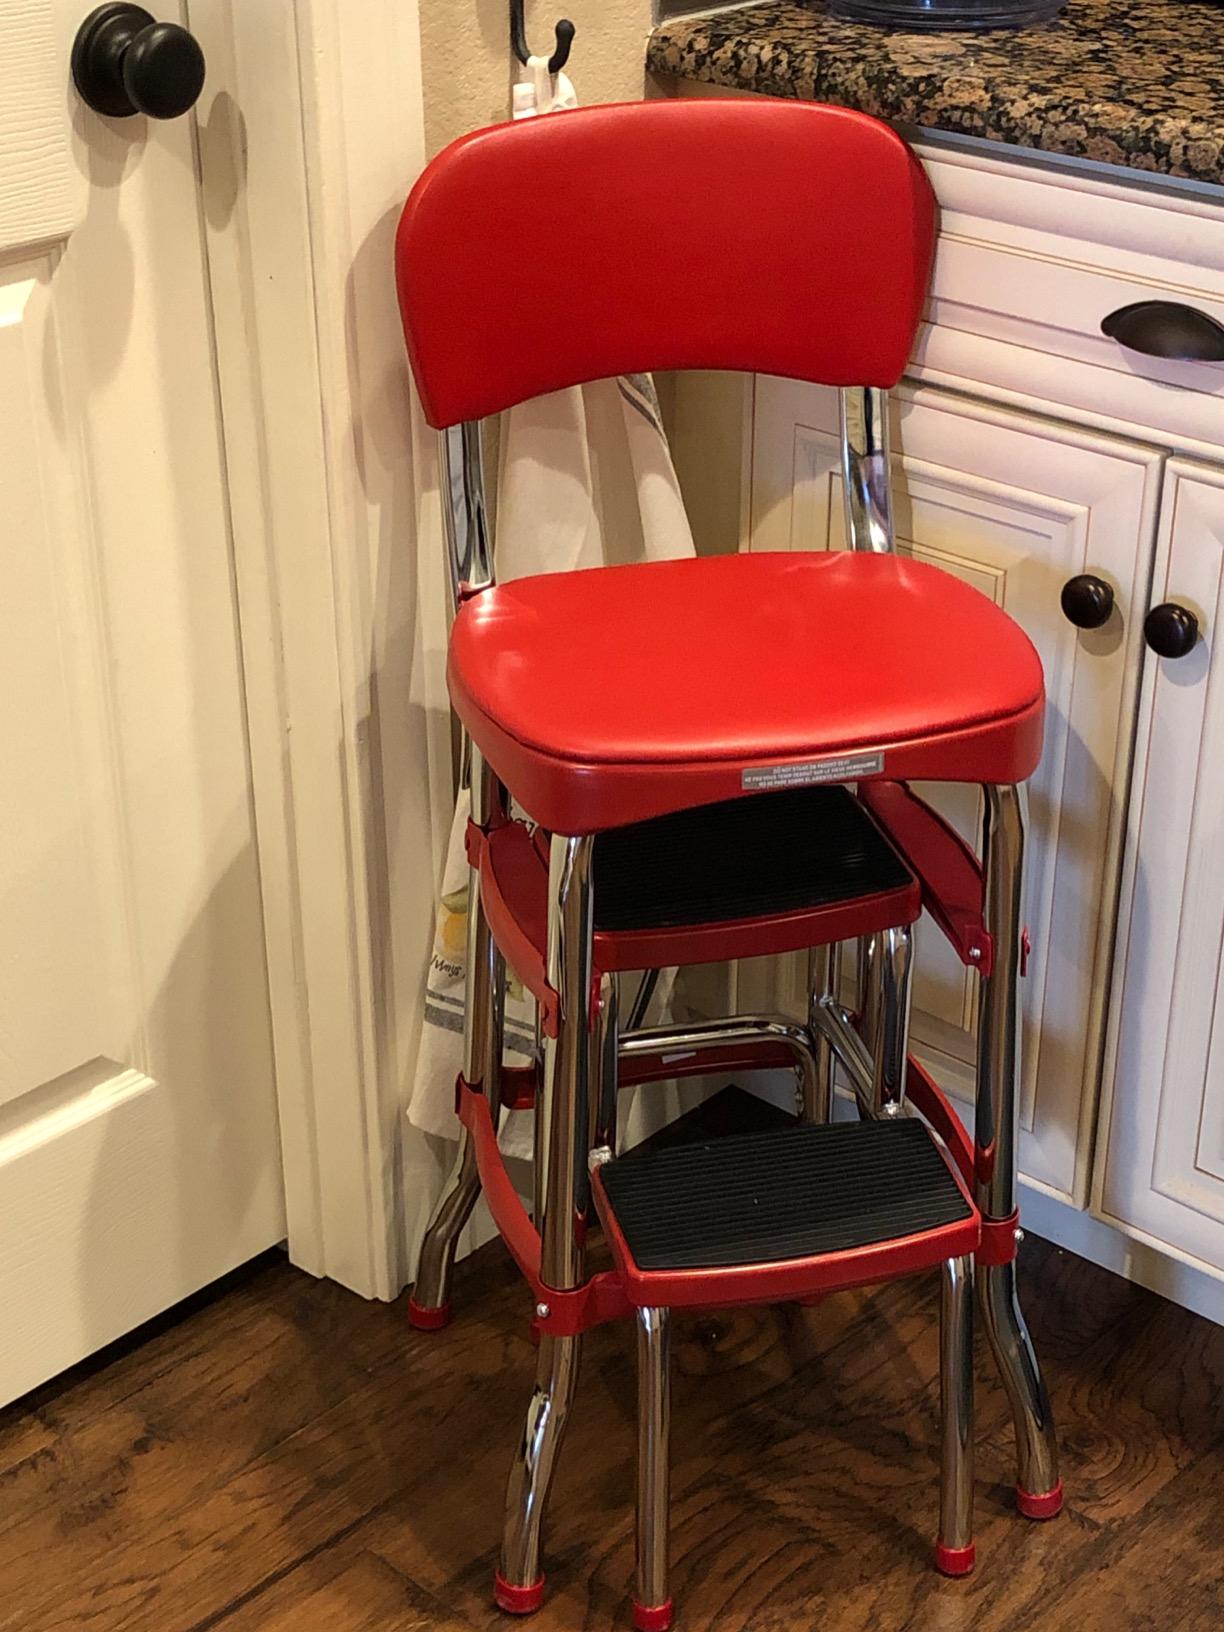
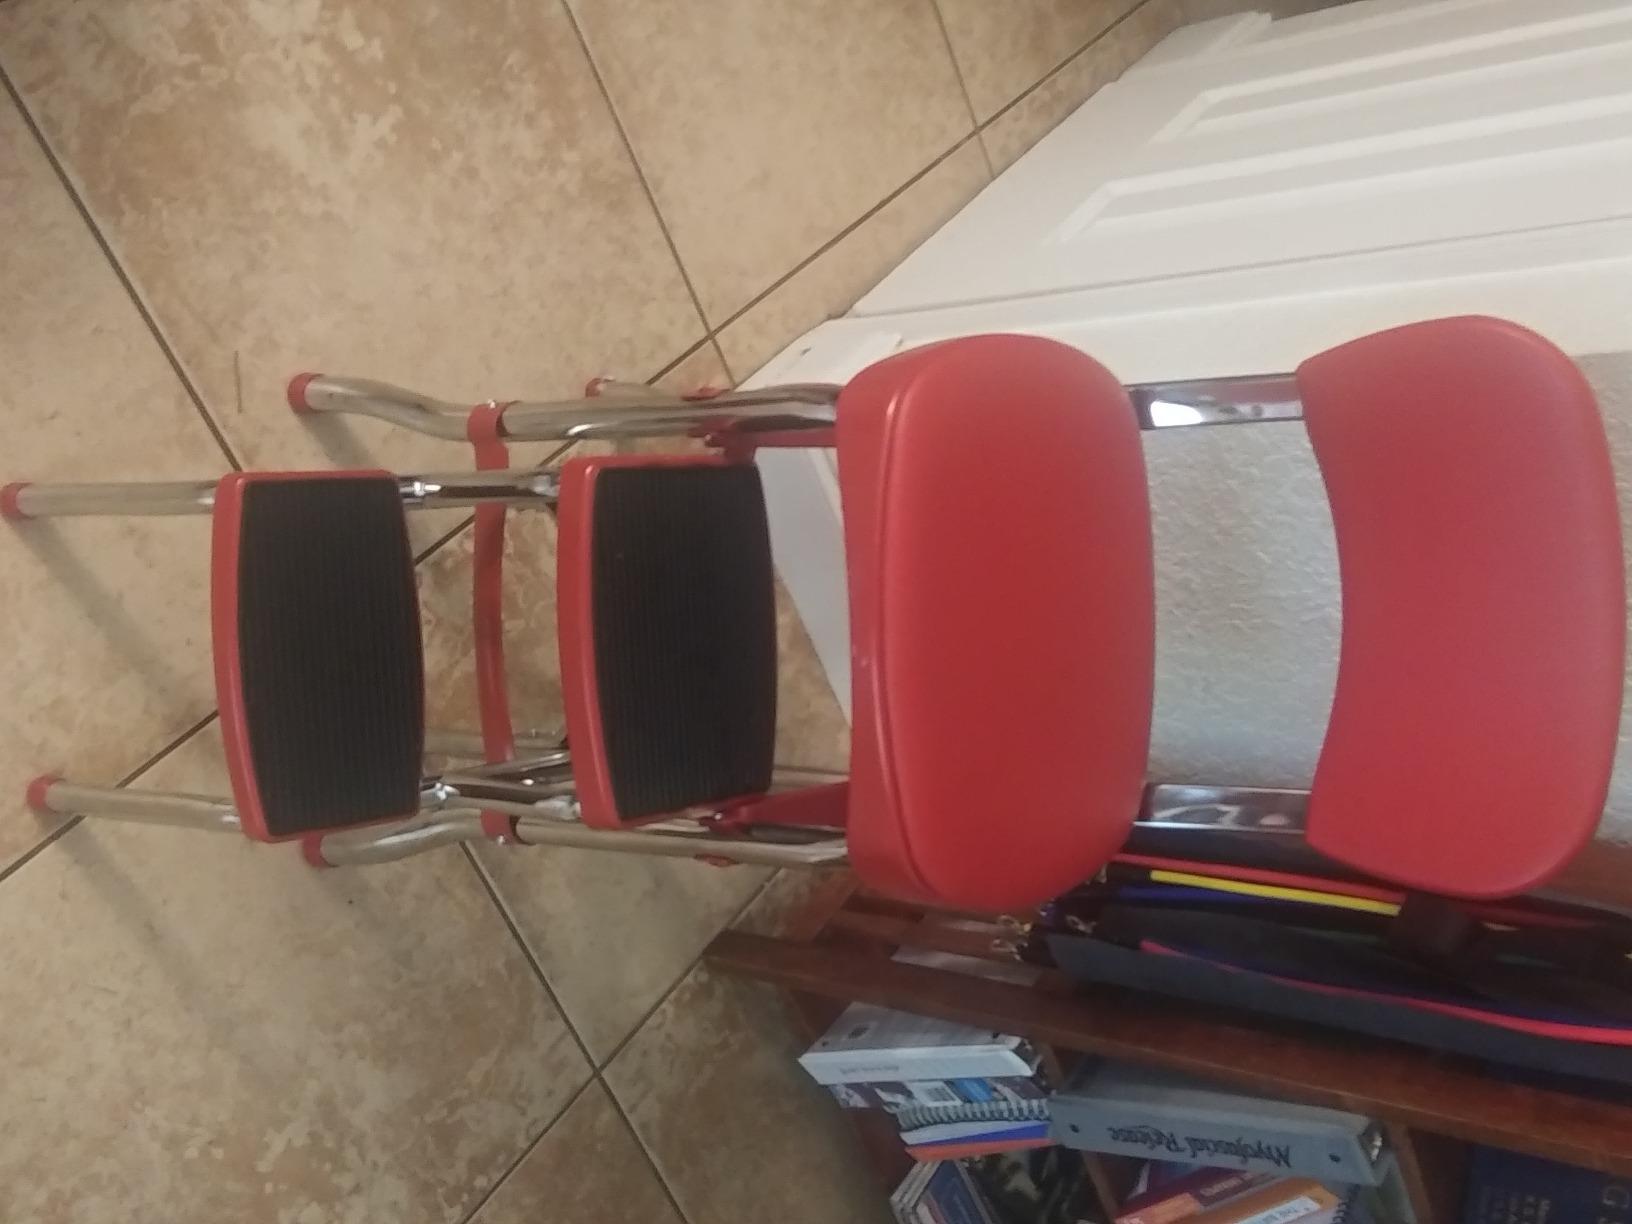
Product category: items_chair
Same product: yes